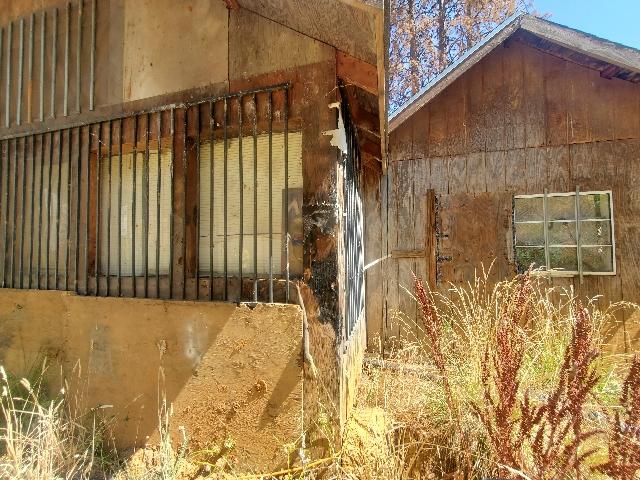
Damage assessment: affected